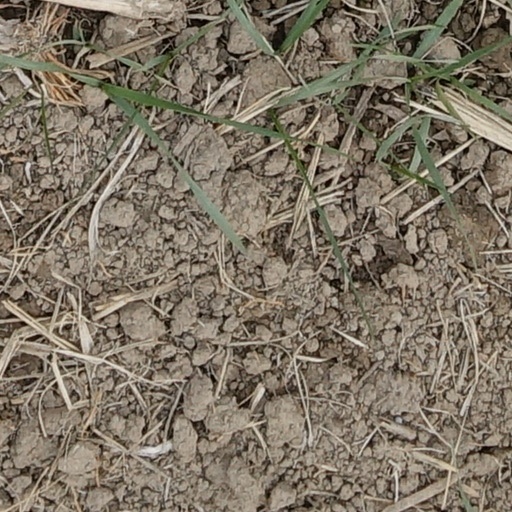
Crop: wheat